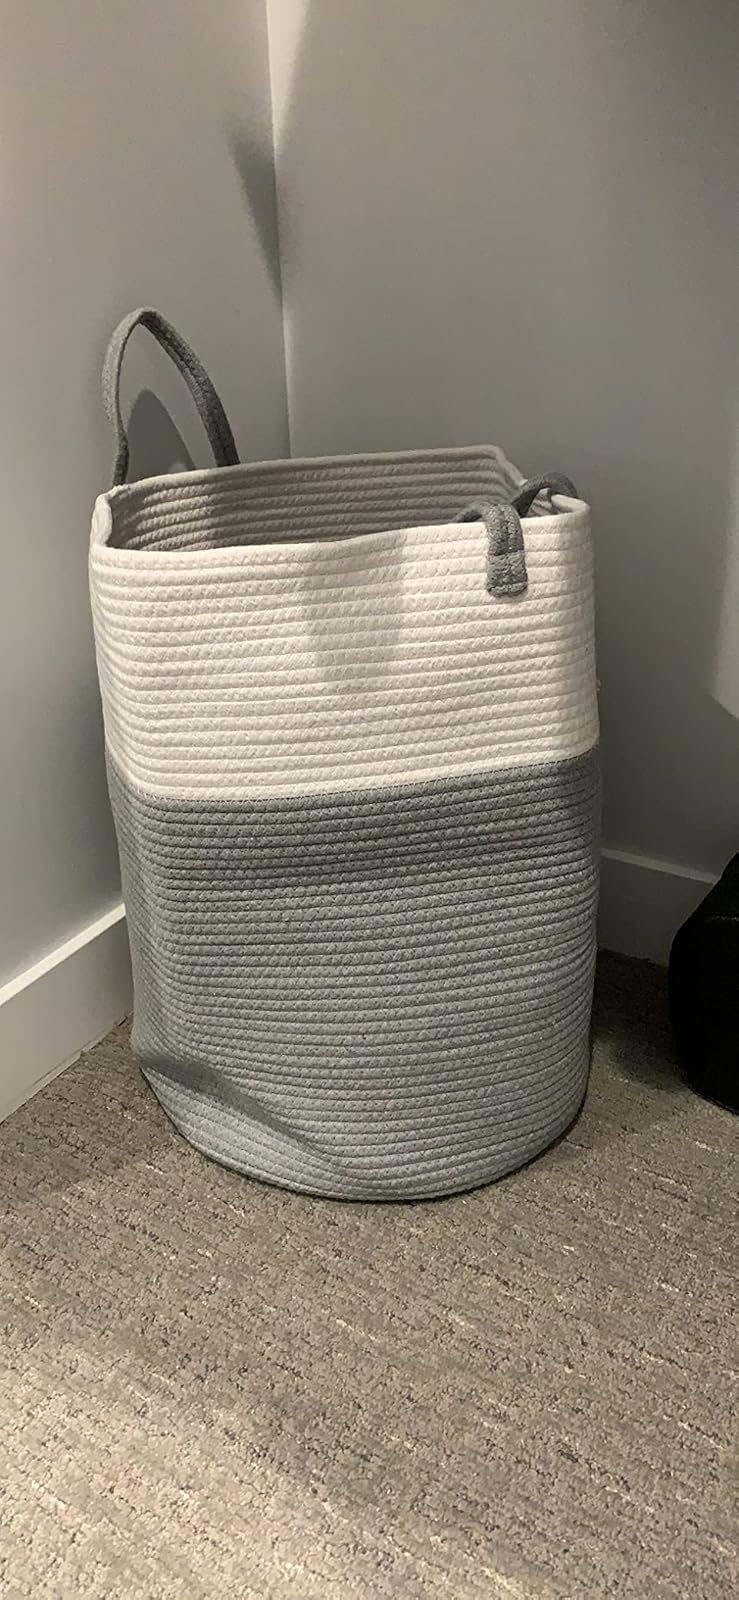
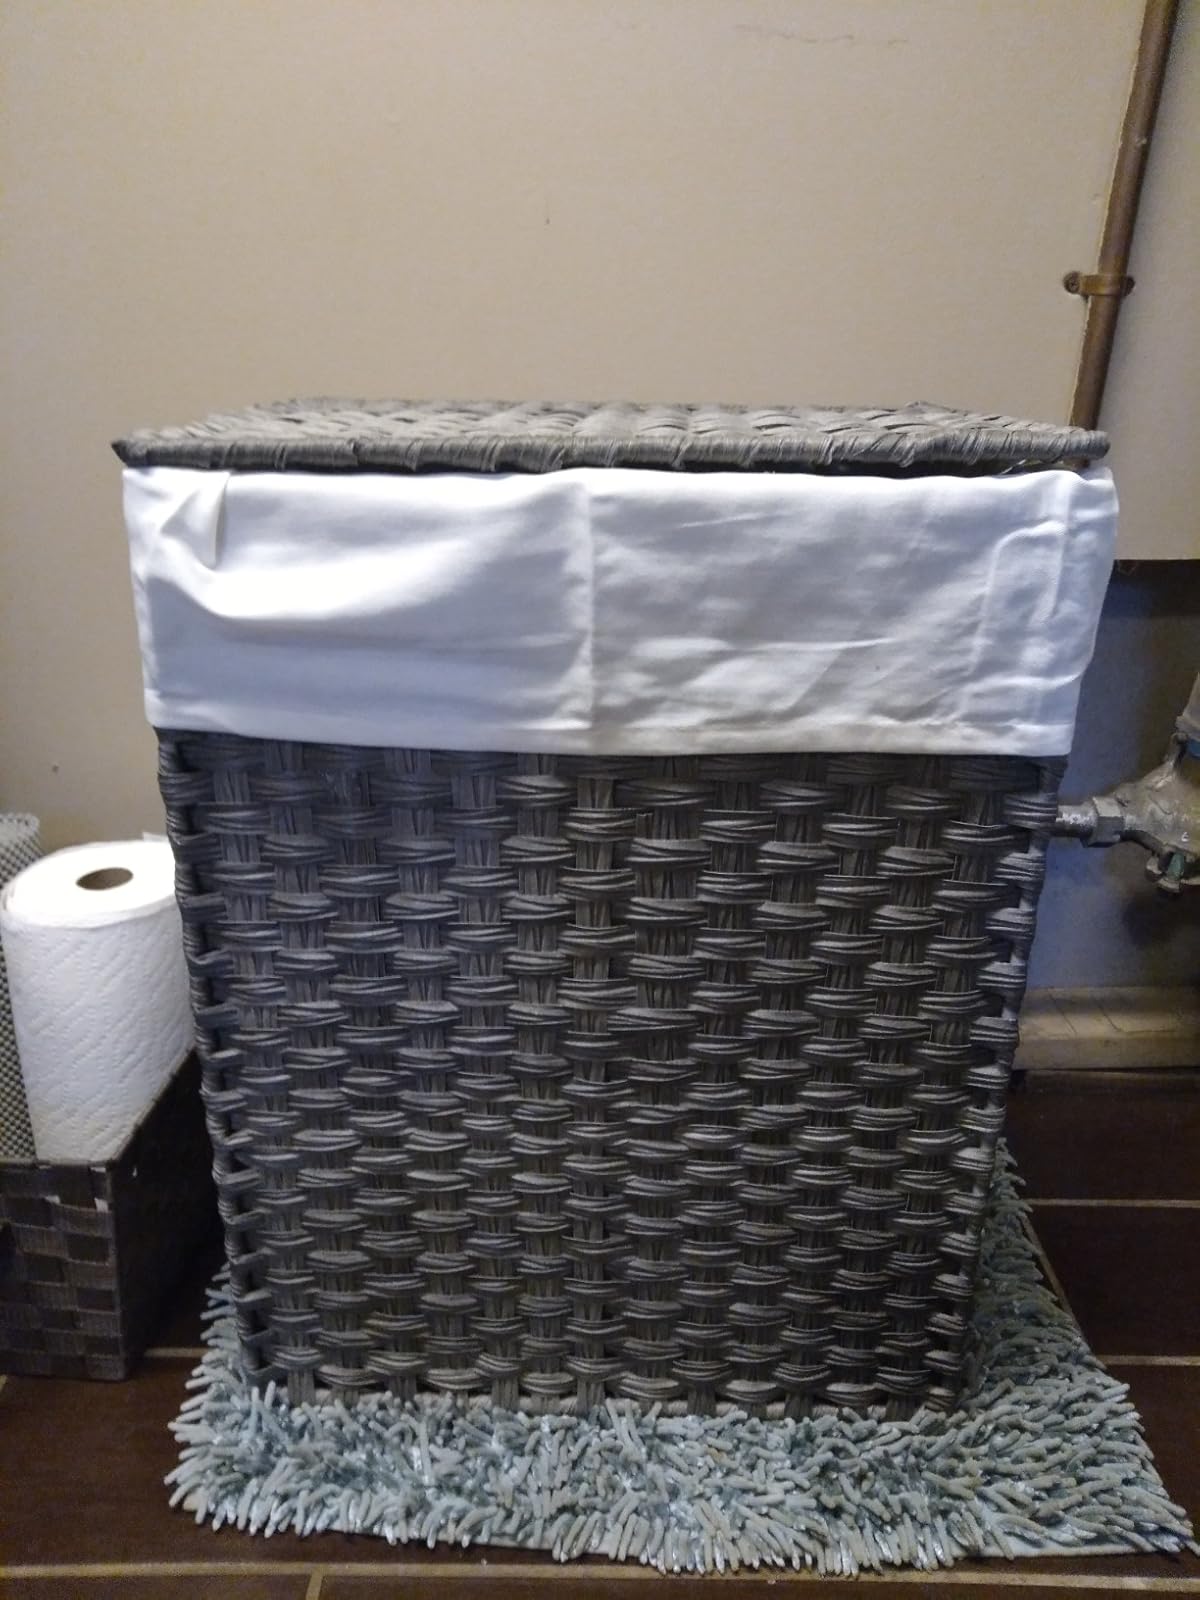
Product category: items_hamper
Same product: no